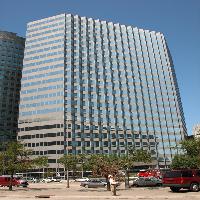
Weather: sun or clear